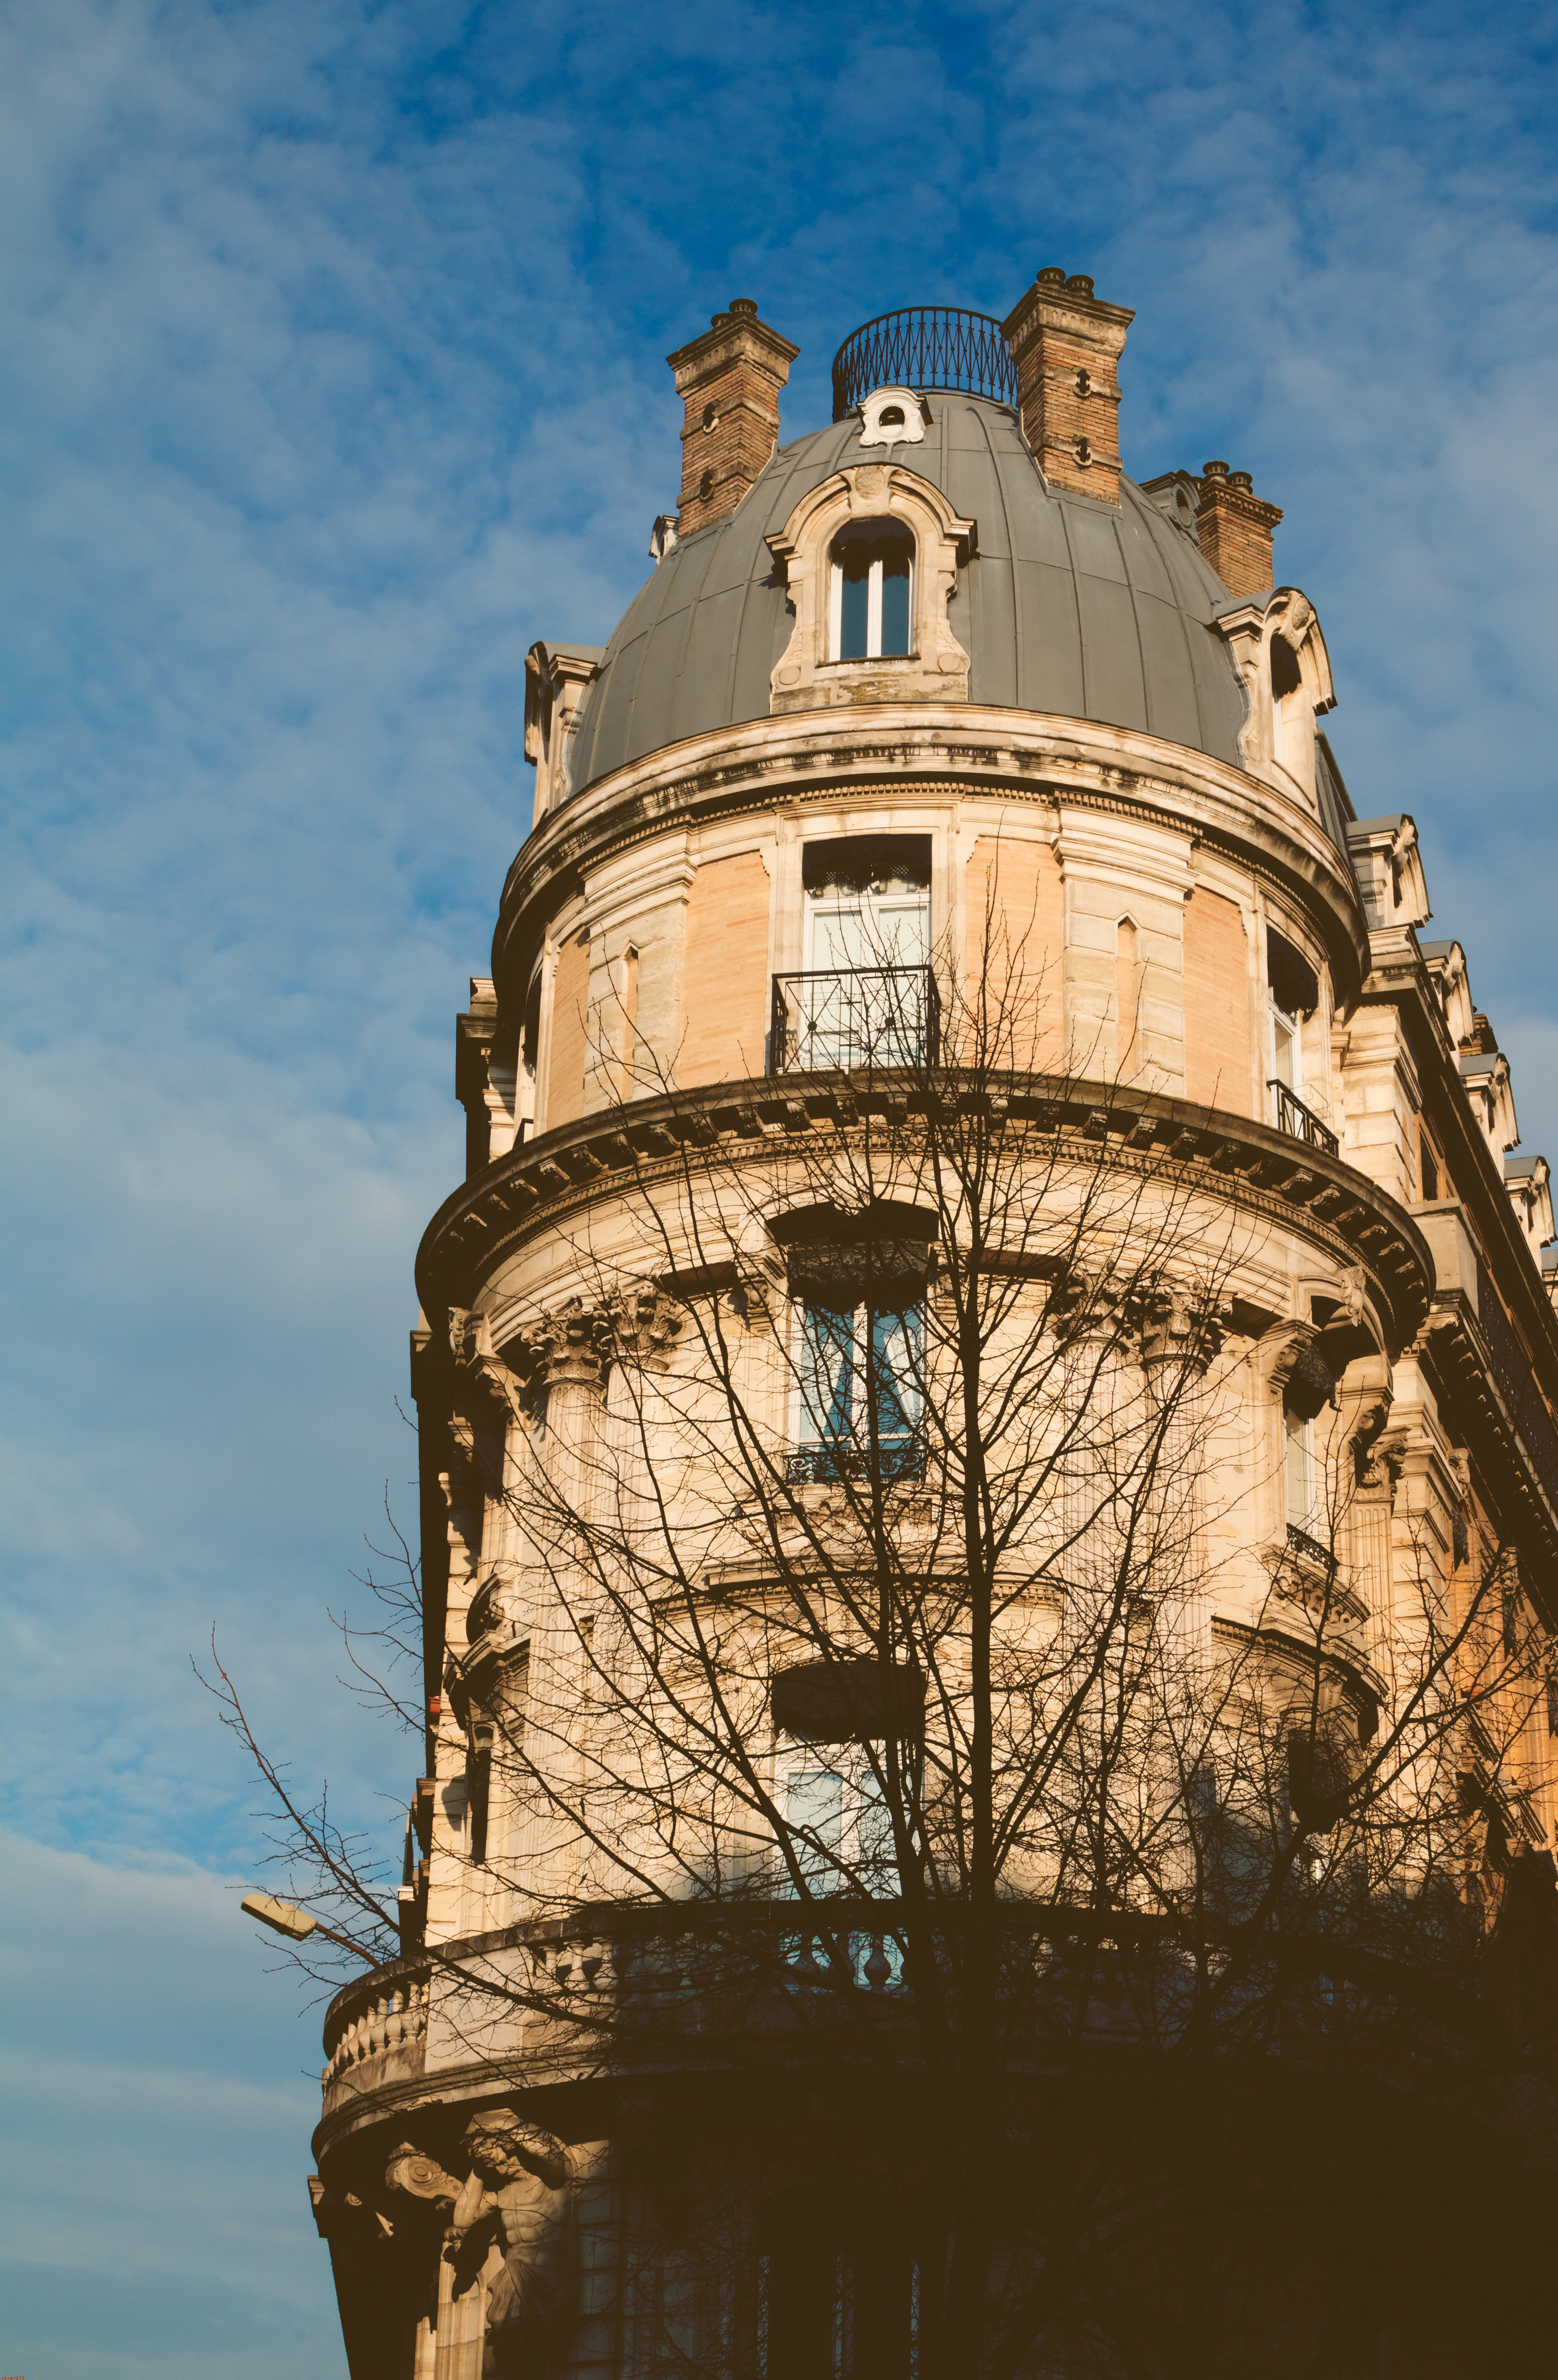
architecture, sky, perspective, building, chateau, reflection, tower, castle, landmark, high rise, bell tower, low angle shot